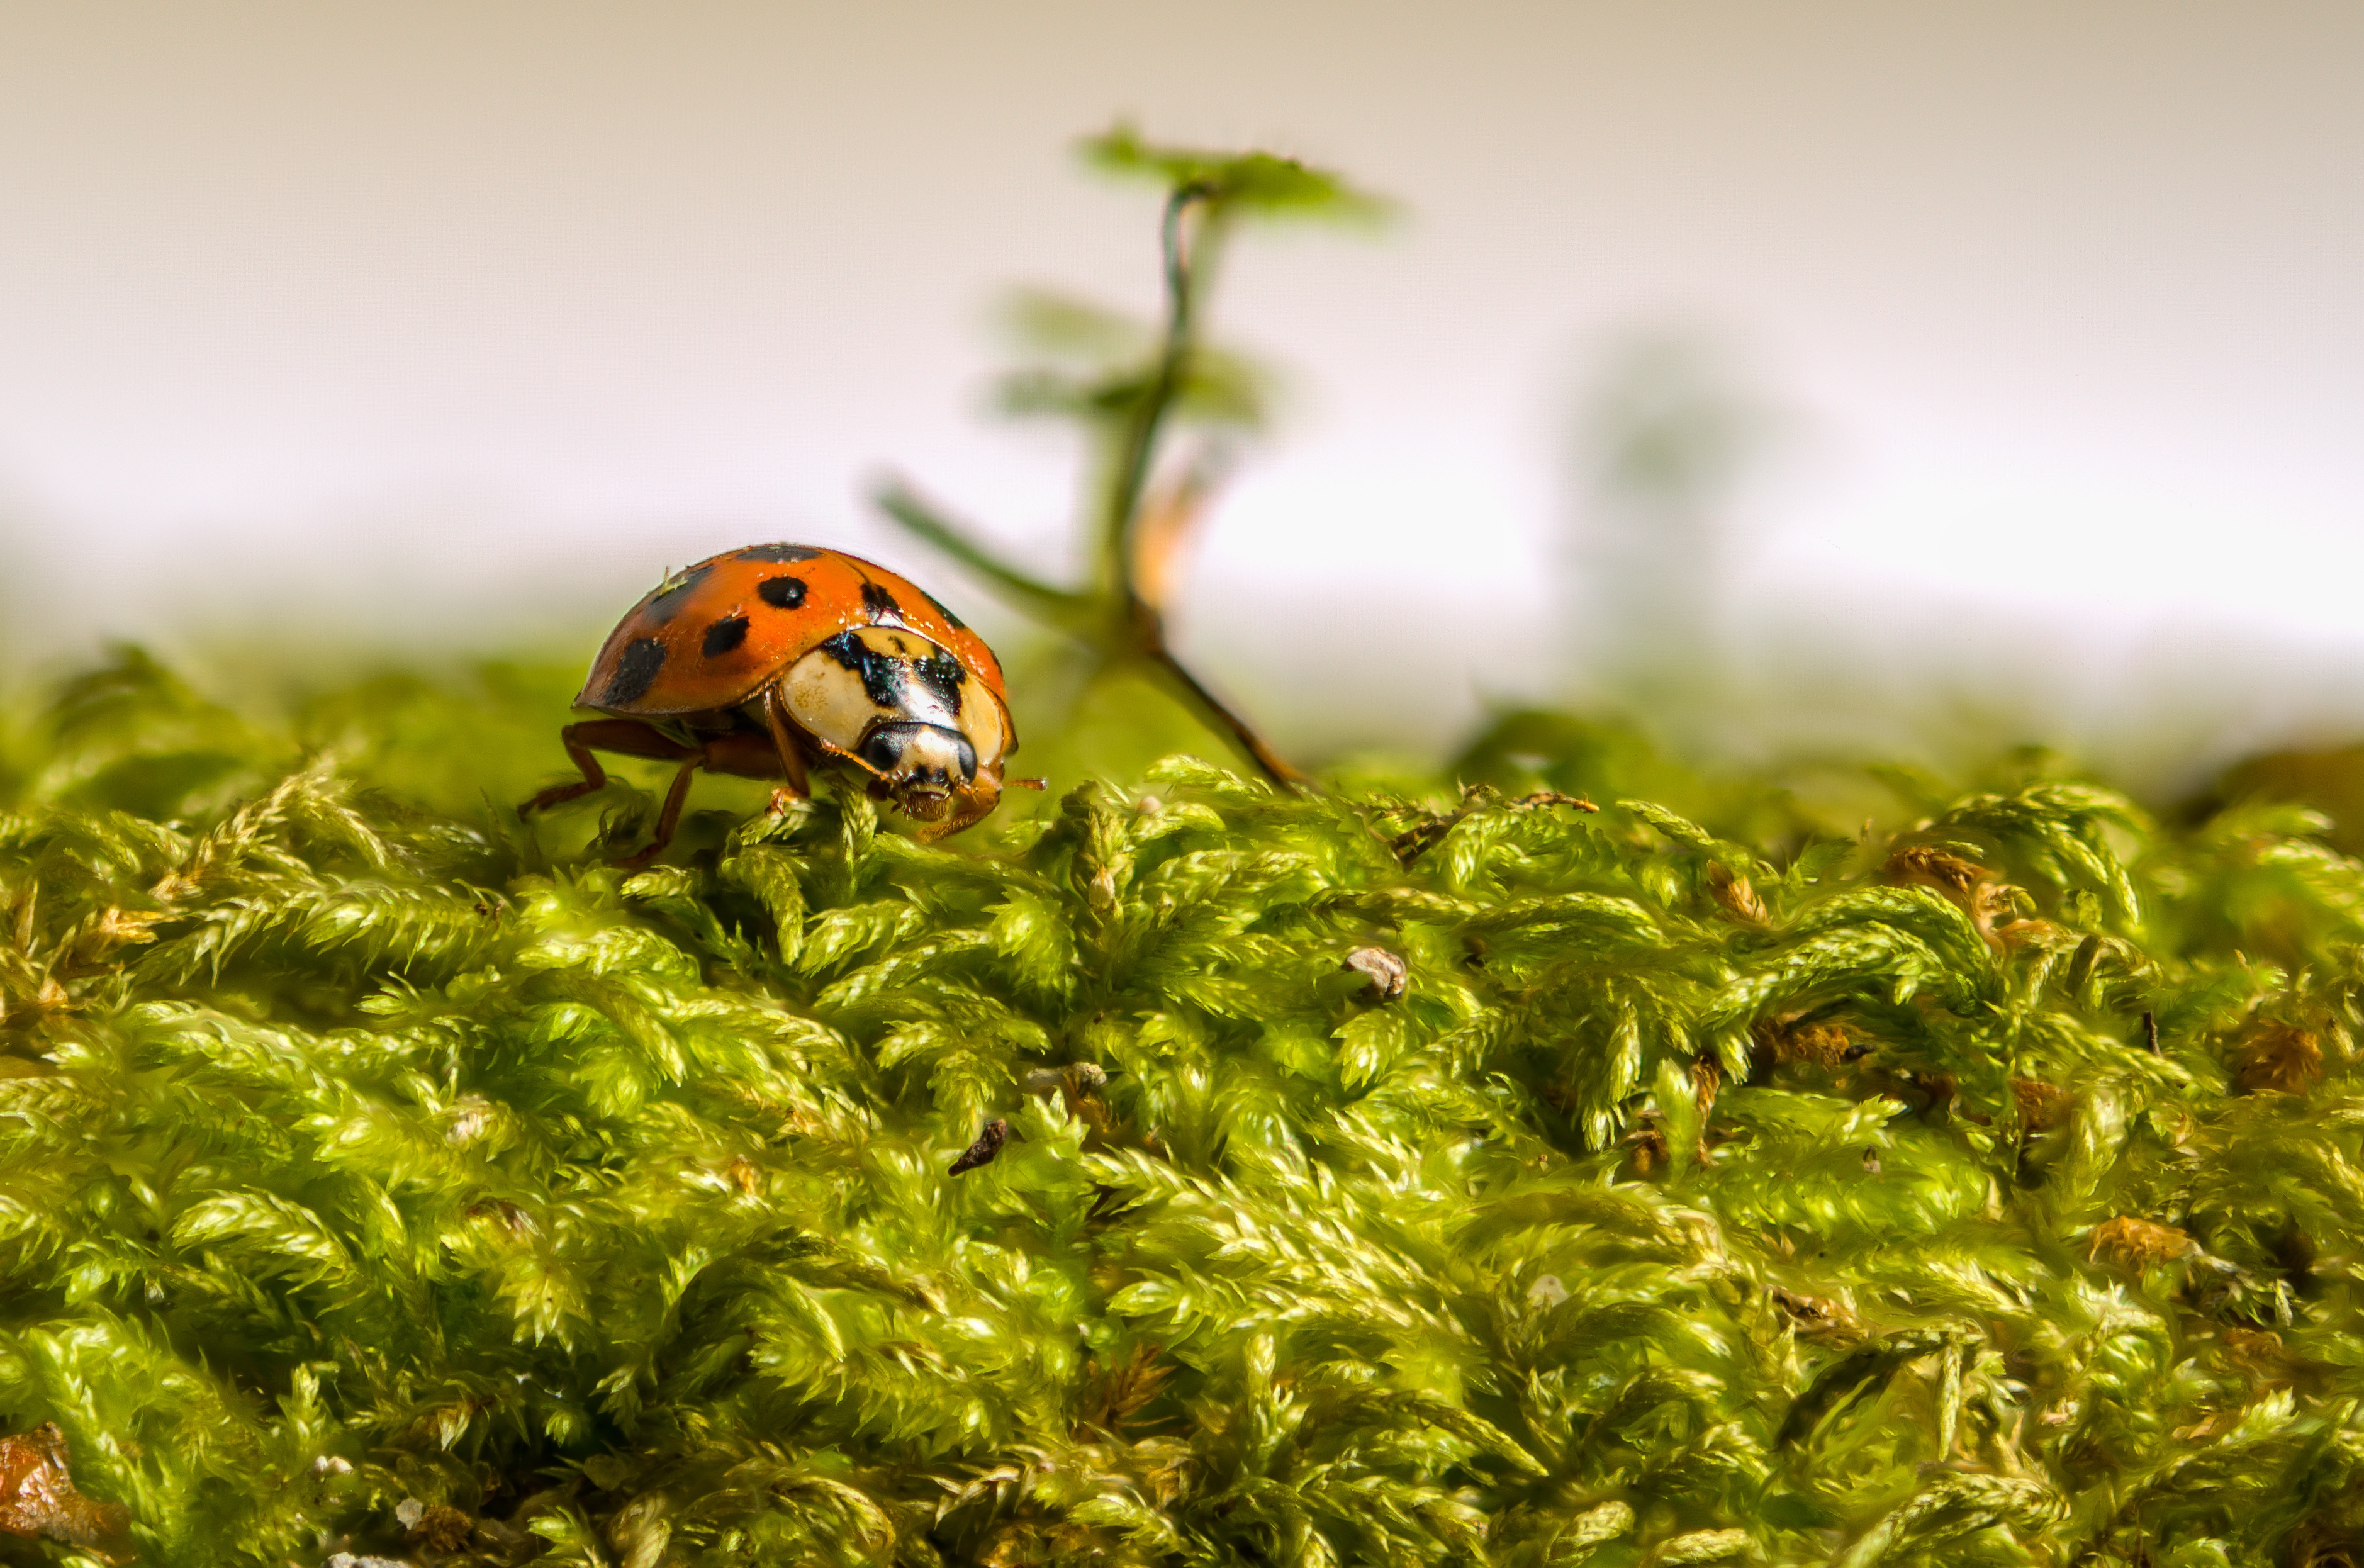
leaf, flower, wildlife, green, insect, macro, ladybug, botany, flora, fauna, ladybird, invertebrate, close up, beetle, lucky, macro photography